Großer Plessower See

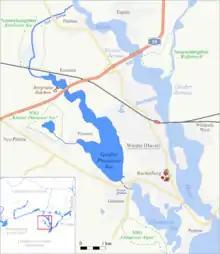

Großer Plessower See is a German lake in the town of Werder, in Brandenburg. At an elevation of 24 m, its surface area is 3.22 km², its maximum length 5,11 km and, at its widest, is 1325 m.